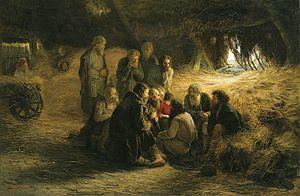
Grigori Miassoïedov, né le 7 avril 1834 dans le village de Pankov dans le gouvernement de Toula, dans l'Empire russe et mort le 18 décembre 1911 à Poltava, est un peintre, parmi les plus représentatifs du réalisme russe de la seconde moitié du XIXᵉ siècle. Il est un des fondateurs du groupe d'artistes des Ambulants. Ses sujets préférés en peinture étaient les scènes de la vie paysanne.